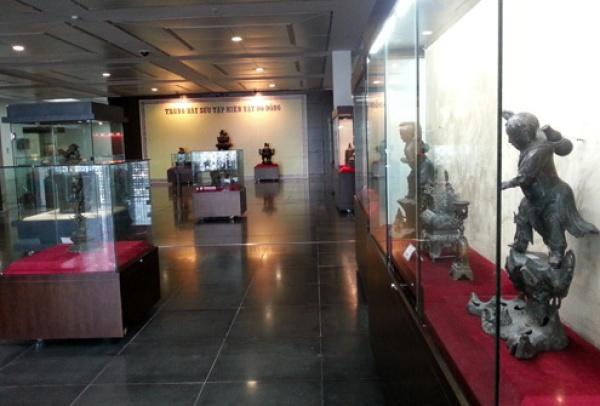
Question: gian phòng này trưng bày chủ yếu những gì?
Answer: những bức tượng lịch sử